Andrei Mikheyev

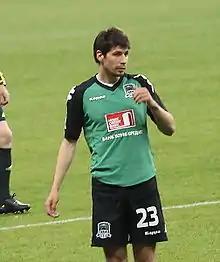

Andrei Vasilyevich Mikheyev (born 1 July 1987) is a Russian former professional football player.